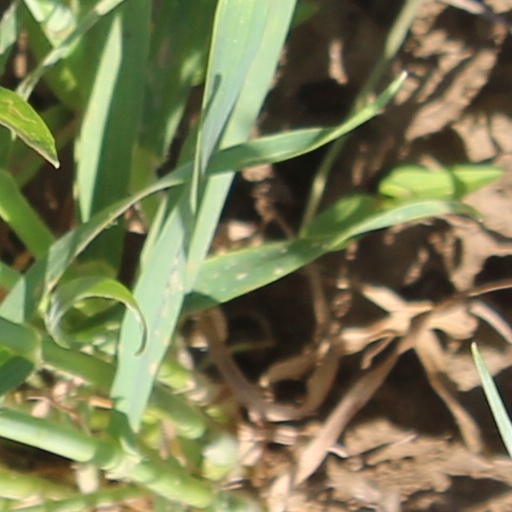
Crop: wheat